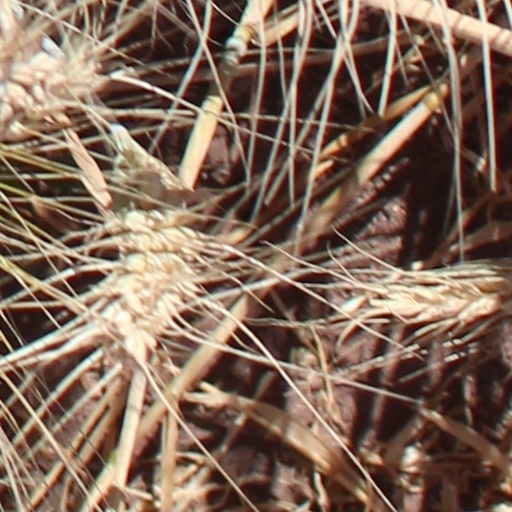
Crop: wheat